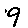
Label: 9